Tasmanian Government Railways

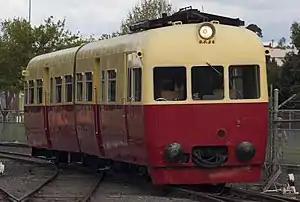
TGR DP class railmotor as used for suburban and rural passenger services, preserved in TGR livery at the Tasmanian Transport Museum.

The Tasmanian Government Railways had a vast range of motive power and rolling stock, including many steam and latterly diesel locomotives and railmotors. Throughout the history of the TGR, the company set a number of milestones in railways, including being the first operator of mainline diesel locomotives in Australia, and being the first in the world to operate a Garratt locomotive.